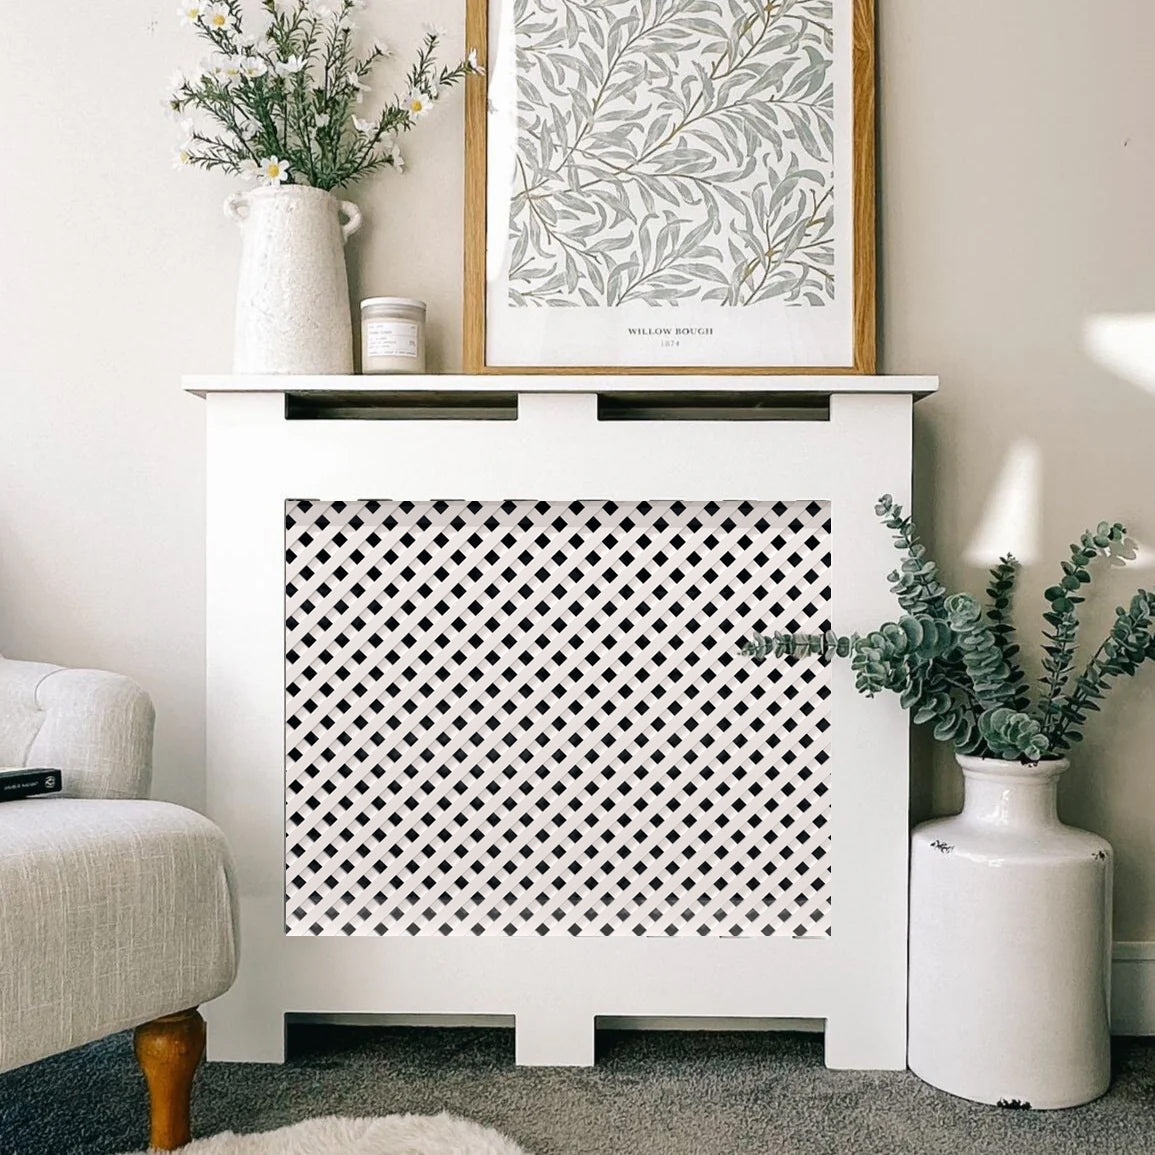
Custom Sized Radiator Cover: Lattice Grid Front - 60 cm by 15 cm by 80 cm
Brand: CNC
Custom sized, radiator cover with stylish lattice grid front and top shelf. Top heat vents positioned to distribute heat around the room. Cut to the dimensions of your own radiator with skirting board cut out. Optionally add a beautiful wood veneer to the top shelf.
Category: Home & Garden > Household Appliance Accessories > Heating Radiator Accessories > Heating Radiator Reflectors > Heating Radiator Sheets